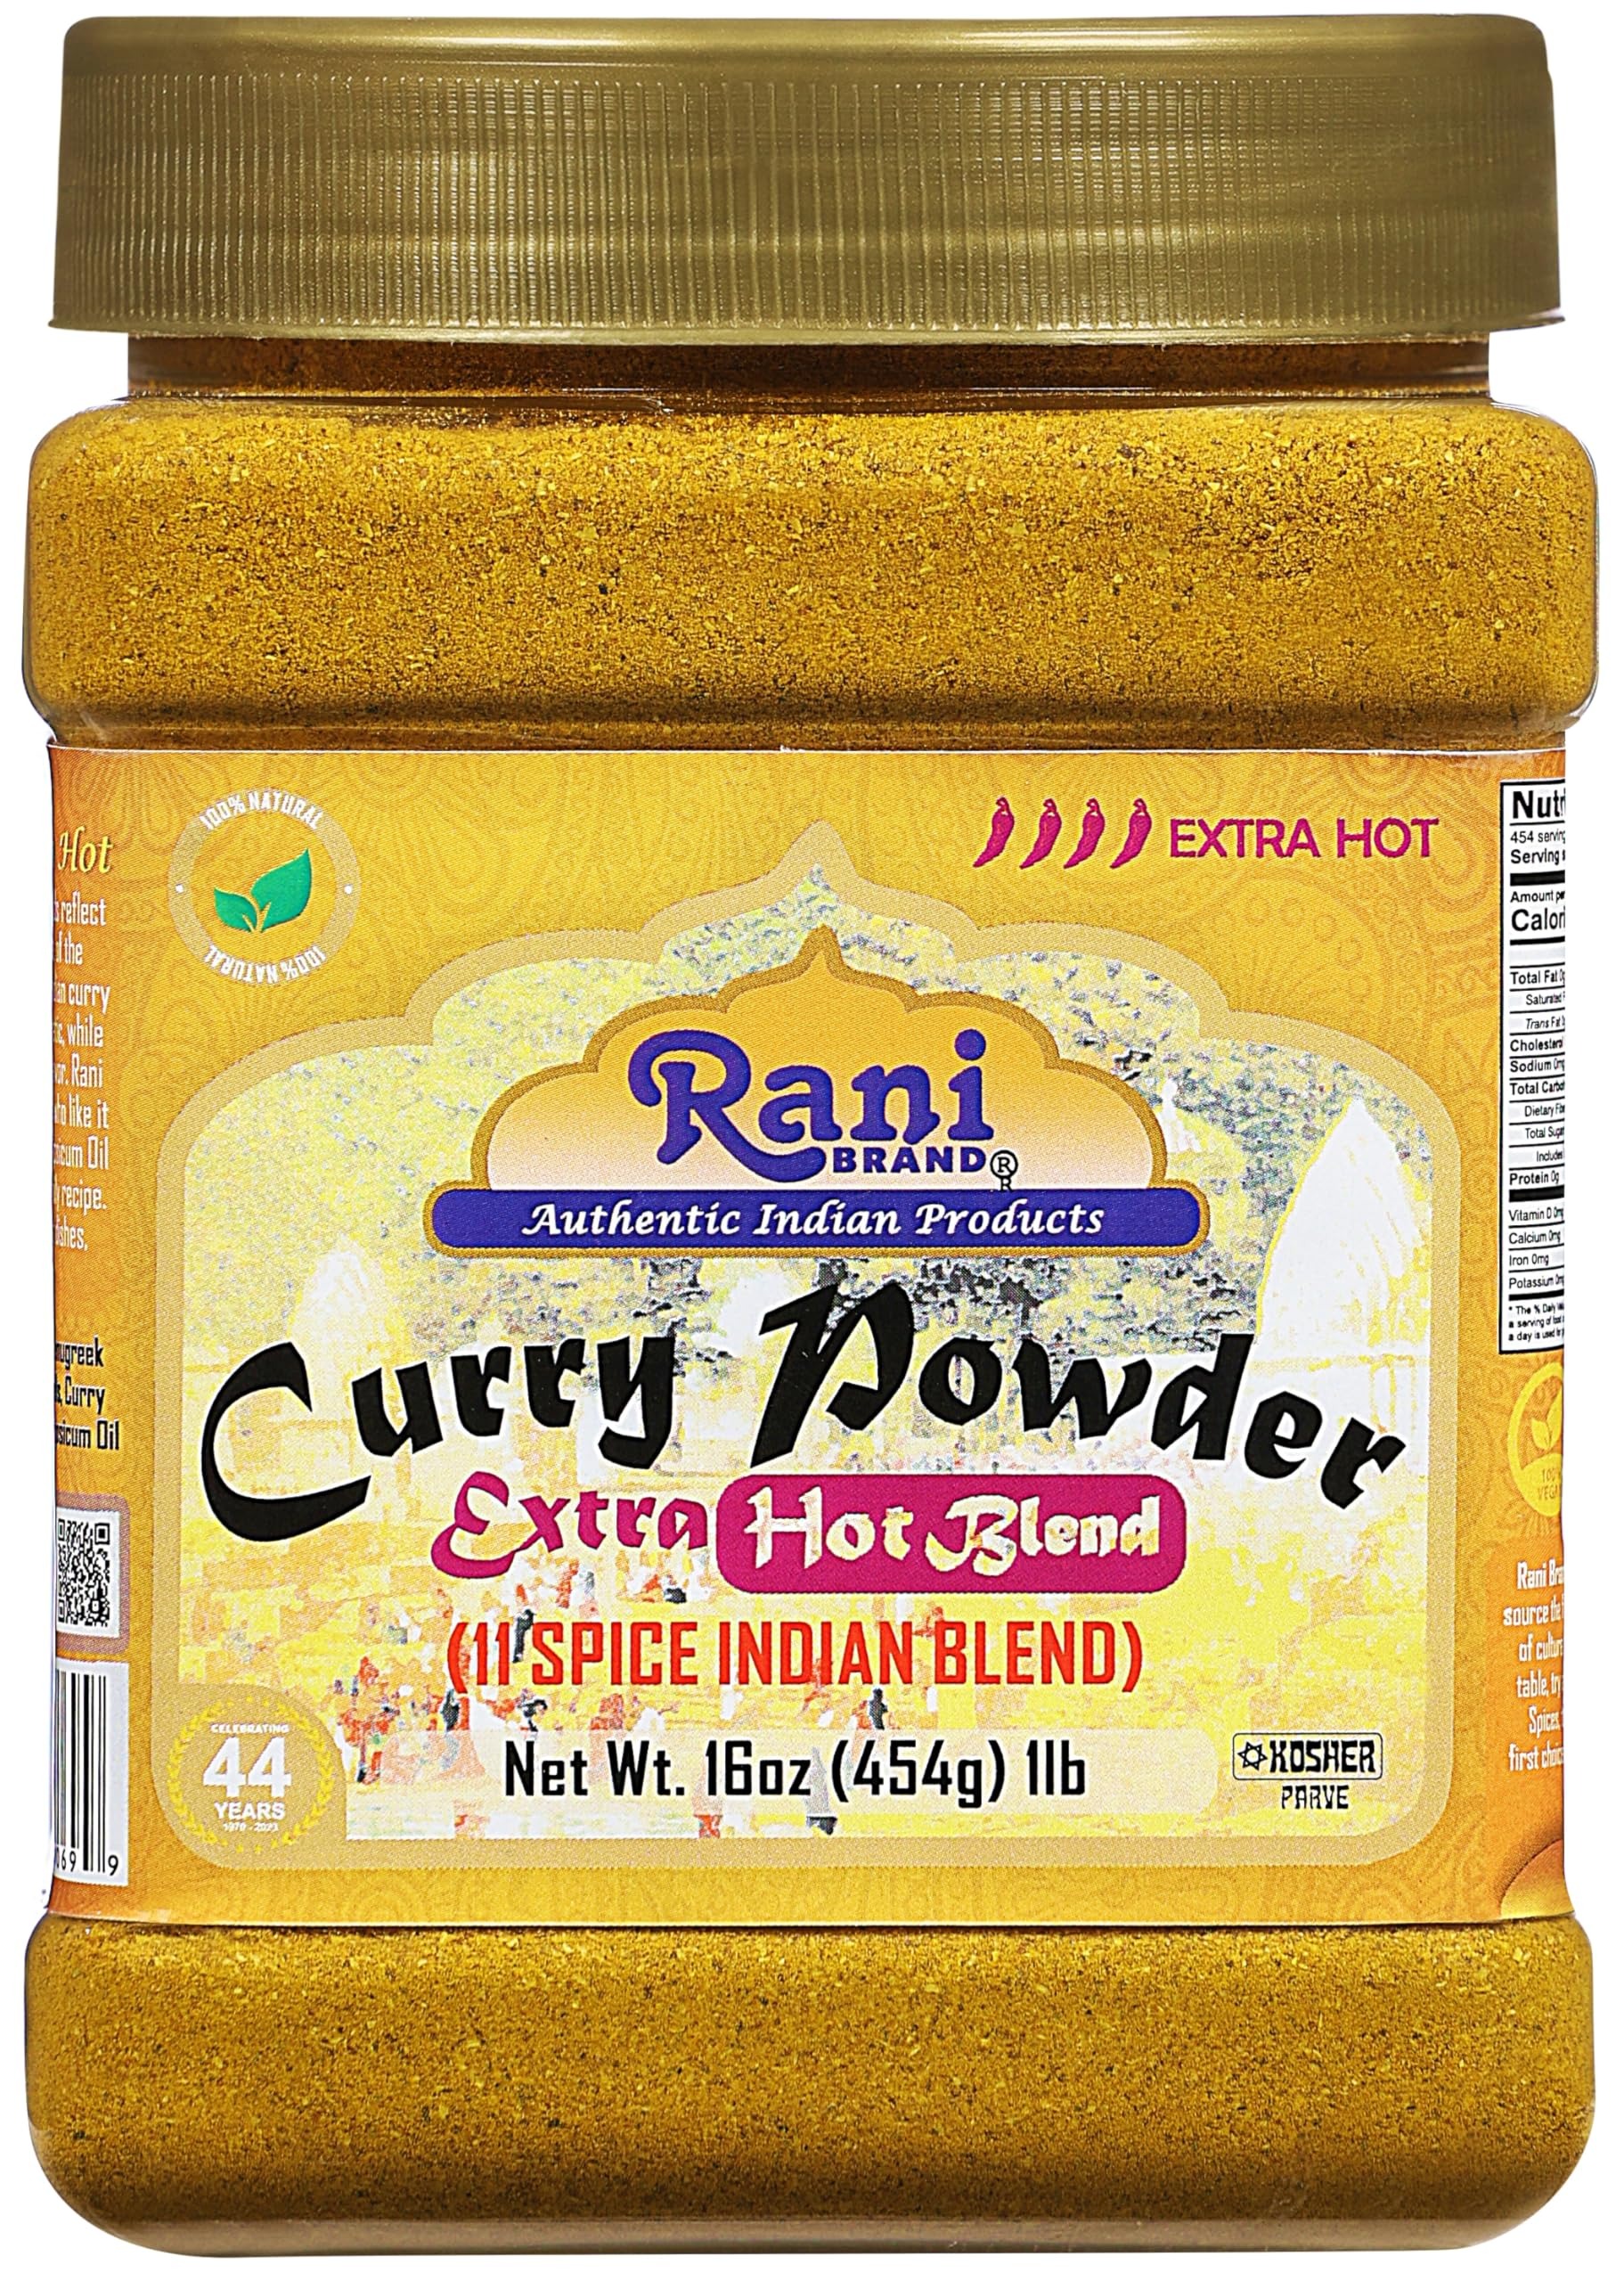
Item Name: Rani Curry Powder EXTRA HOT (11-Spice Authentic Indian Blend) 16oz (1lb) 454g PET Jar ~ All Natural | Salt-Free | Vegan | No Colors | Gluten Friendly | NON-GMO | Indian Origin
Bullet Point 1: You'll LOVE our EXTRA HOT! Curry Powder by Rani Brand--Here's Why:
Bullet Point 2: ❤️️Now KOSHER! No SALT, No MSG, 100% Natural (No Preservatives), Gluten Friendly, Vegan, NON-GMO…No non-sense!
Bullet Point 3: ❤️️Great Flavor comes from an Authentic 11-Spice Curry Blend (unlike many others who use only 5-6 spices to keep costs down, not to mention flavor!) Packed in a no barrier Plastic Bag, let us tell you how important that is when using this, potent of all Indian Spices!
Bullet Point 4: ❤️️Rani is a USA based company selling spices for over 40 years, buy with confidence!
Bullet Point 5: ❤️️NO FILLERS in any Rani Brand Spices (fillers are commonly used in spices to make them free flowing or lessen the costs of production) usually sodium or like product. Net Wt. 16oz (1lb) 454g, Authentic Indian Product.
Product Description: <p><b>Rani Curry Powder EXTRA HOT</b> Traditionally, the spices used in curry blends reflect the availability of spices and the climate of the region to which they are credited. North Indian curry powders tend to be milder and very aromatic, while South Indian blends tend to be hotter in flavor. Rani EXTRA HOT Curry Powder is of the southern variety, derived from an old family recipe. It compliments both vegetable and meat dishes, adding both color and flavor. </p>
Value: 16.0
Unit: Ounce

Price: 16.99